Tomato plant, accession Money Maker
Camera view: bottom (45 deg); turntable rotation: 330 degrees
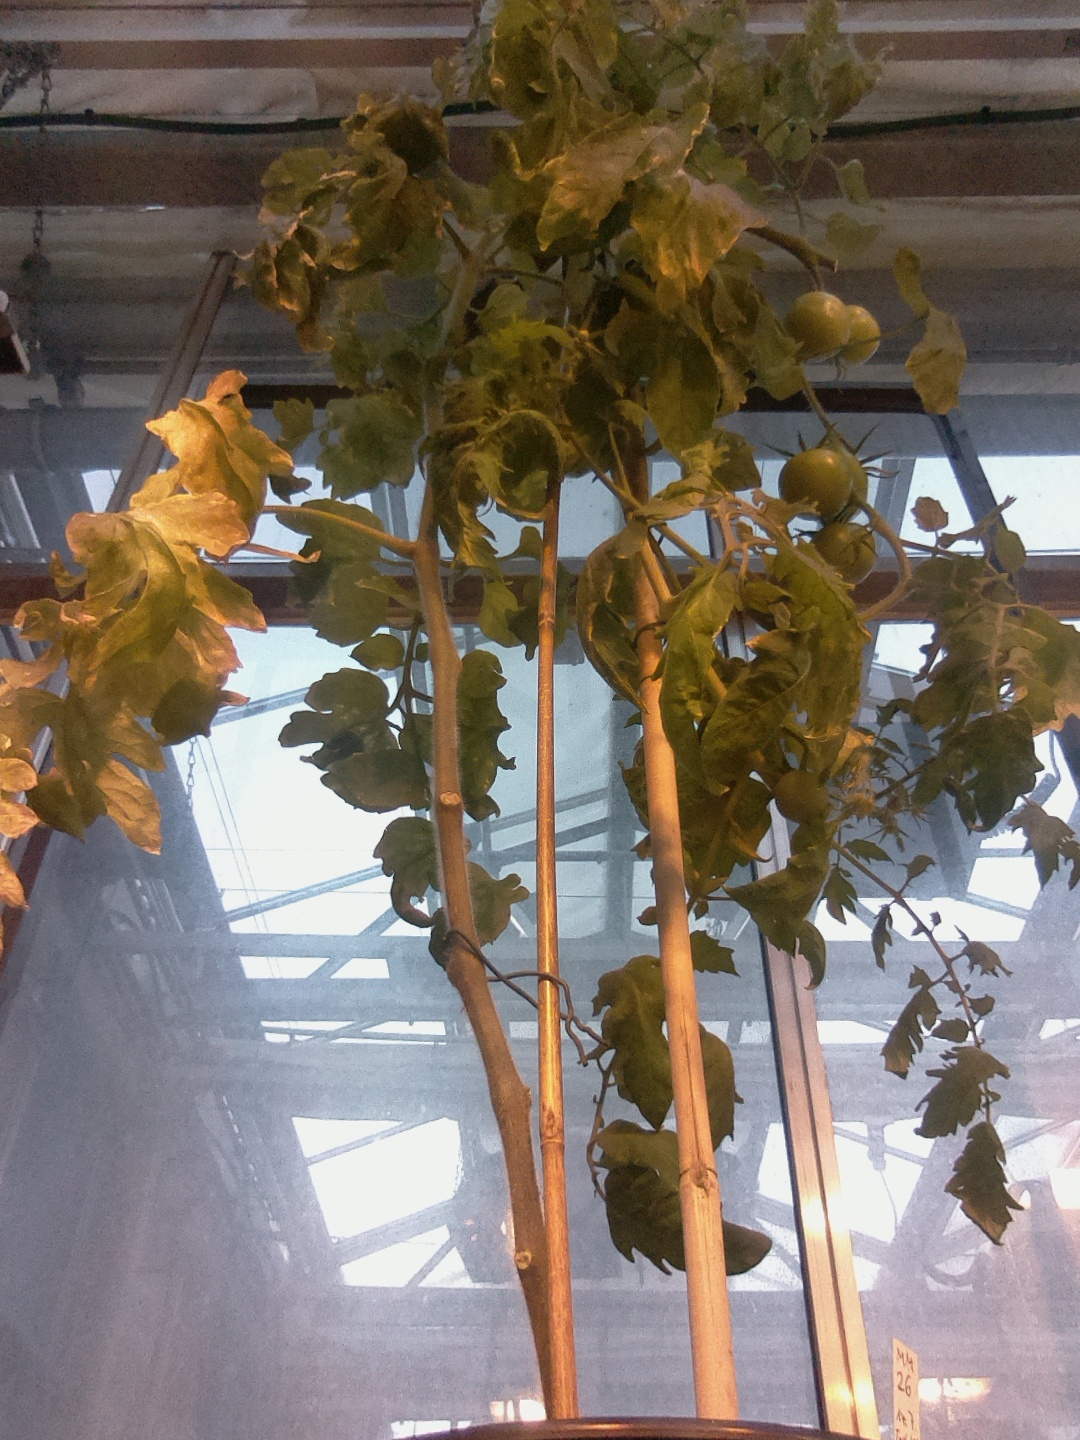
BBCH growth stage 79: 90% -100% of final fruit size